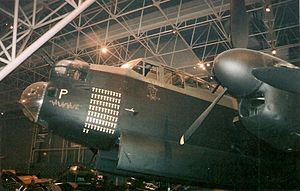
Un bombardier lourd Lancaster Mk.X de la Seconde Guerre Mondiale au Musée de l'Aviation et de l'Espace du Canada en 2010
Saint-Georges-d'Espéranche est une commune française située dans le département de l'Isère, en région Auvergne-Rhône-Alpes.